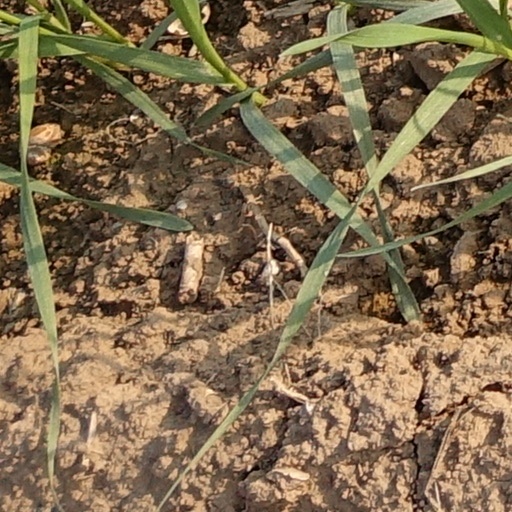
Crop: wheat